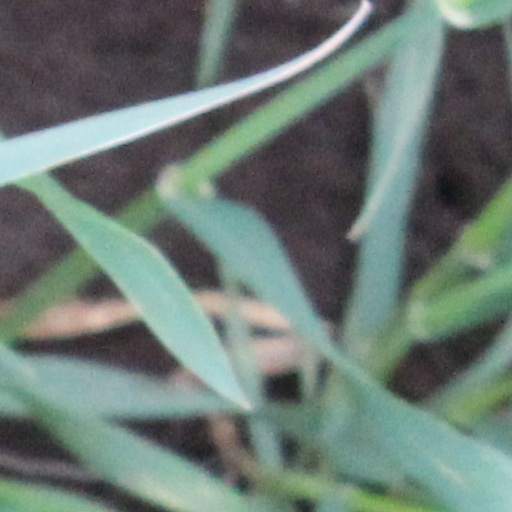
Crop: wheat